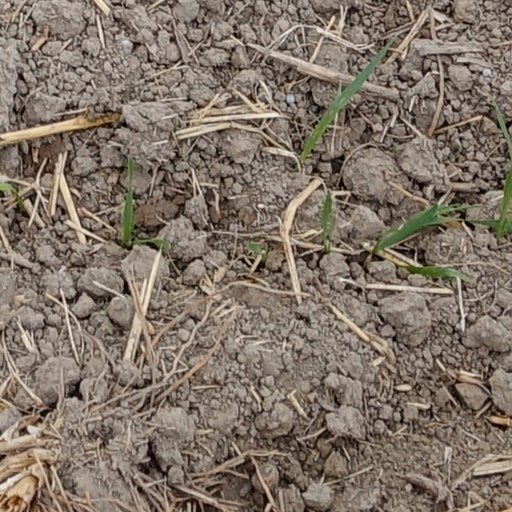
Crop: wheat